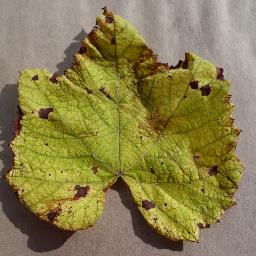
Label: Grape___Leaf_blight_(Isariopsis_Leaf_Spot)